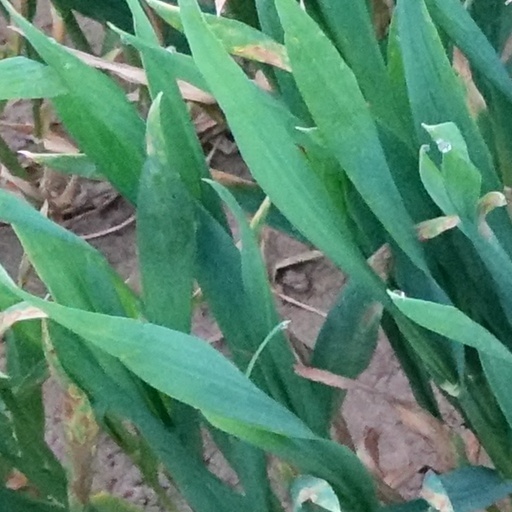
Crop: wheat